Hotel Sofitel Tokyo

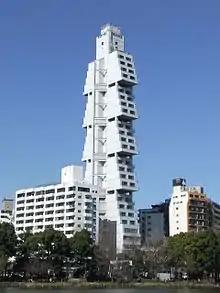
Hotel Sofitel, Tokyo, 1994

Hotel Sofitel Tokyo (ホテルソフィテル東京) was a hotel high-rise building (106.07 m, 3 underground storeys) in Taito-ku, Tokyo (1-48, 2 Ikenohata, Taito-ku, Tokyo, Japan). It was established in 1994 as Hotel Cosima with 71 rooms on 26 cantilever floors. In 1999 it was purchased by Accor Group. After a brief refurbishment (with the number of rooms increased to 83) it was reopened as 4-star hotel in September 2000, but was soon closed in December 2006 and was demolished between February 2007 and May 2008.